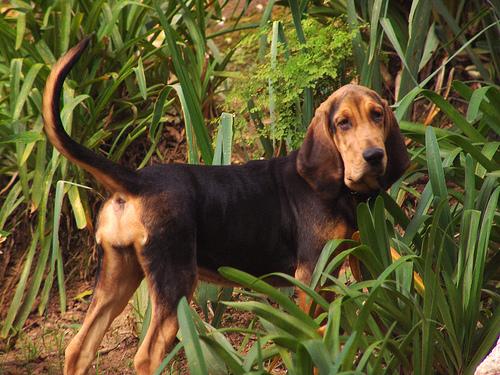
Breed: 207-n000044-bloodhound